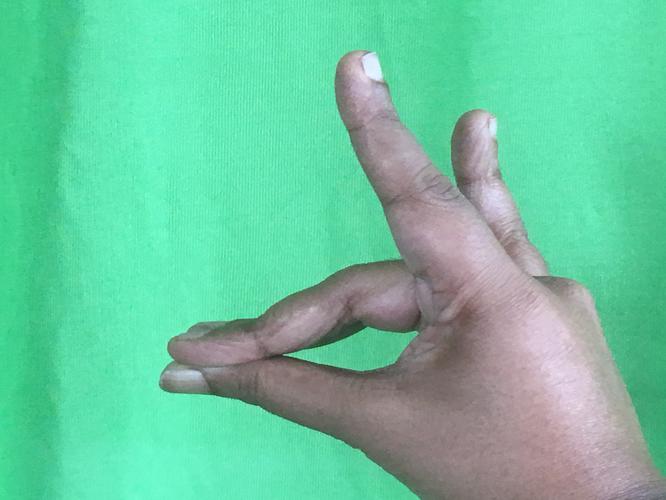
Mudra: Simhamukham
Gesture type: single_hand